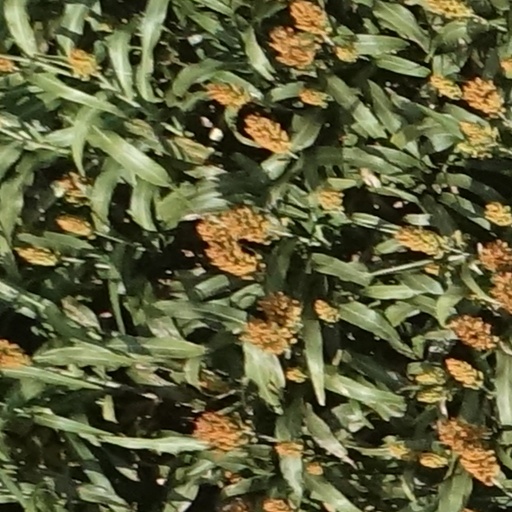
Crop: sorghum